9th New York Cavalry Regiment

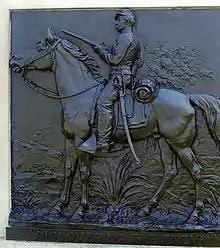
Relief at front of monument to the 9th New York Volunteer Cavalry at Gettysburg

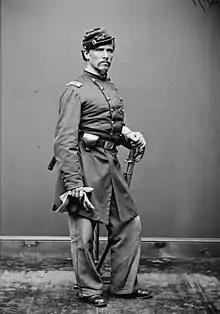
Lt. Col. William B. Hyde of the 9th New York Cavalry

The 9th New York Cavalry Regiment was a cavalry regiment that served in the Union Army during the American Civil War. It is also known as the Stoneman Cavalry, named after New York-born cavalry general George Stoneman.